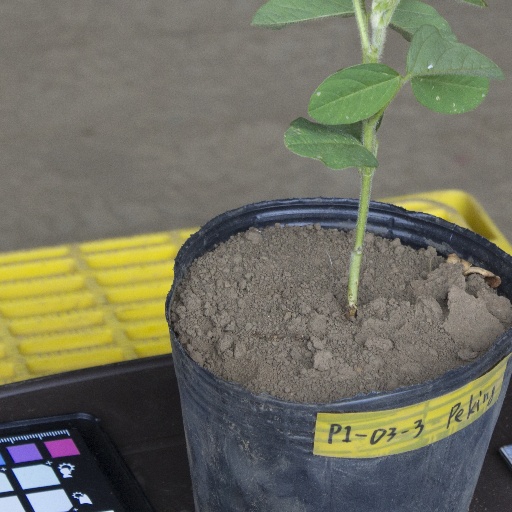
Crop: soybean